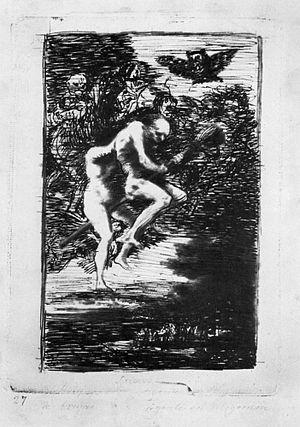
L'eau-forte Linda maestra! est une gravure de la série Los caprichos du peintre espagnol Francisco de Goya. Elle porte le numéro 68 dans la série des 80 gravures. Elle a été publiée en 1799.